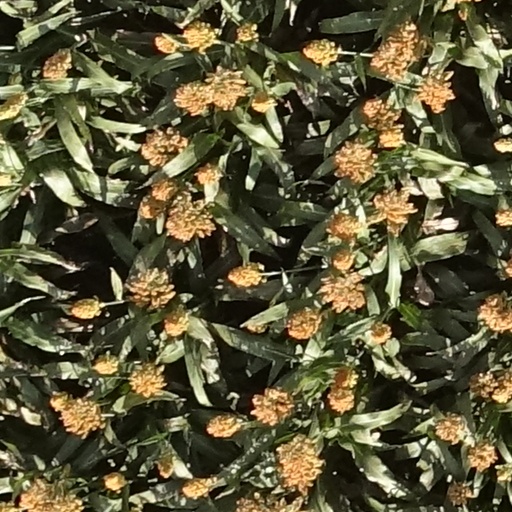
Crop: sorghum